Ehrenpreis conjecture

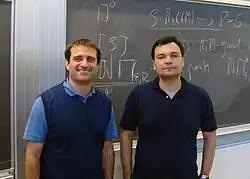
Jeremy Kahn and Vladimir Markovic, who first proved the conjecture, at Aarhus University in 2012.

In mathematics, the Ehrenpreis conjecture of Leon Ehrenpreis states that for any "K" greater than 1, any two closed Riemann surfaces of genus at least 2 have finite-degree covers which are "K"-quasiconformal: that is, the covers are arbitrarily close in the Teichmüller metric.